Hyde Park, London

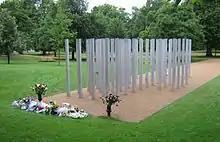
The 7 July Memorial to the victims of the 7 July 2005 London bombings

"It consists of a screen of handsome fluted Ionic columns, with three carriage entrance archways, two-foot entrances, a lodge, etc. The extent of the whole frontage is about . The central entrance has a bold projection: the entablature is supported by four columns; and the volutes of the capitals of the outside column on each side of the gateway are formed in an angular direction, so as to exhibit two complete faces to view. The two side gateways, in their elevations, present two insulated Ionic columns, flanked by antae. All these entrances are finished by a blocking, the sides of the central one being decorated with a beautiful frieze, representing a naval and military triumphal procession. This frieze was designed by Mr. Henning, junior, the son of Mr. Henning who was well known for his models of the Elgin Marbles. The gates were manufactured by Messrs. Bramah. They are of iron, bronzed, and fixed or hung to the piers by rings of gun-metal. The design consists of a beautiful arrangement of the Greek honeysuckle ornament; the parts being well defined, and the raffles of the leaves brought out in a most extraordinary manner."